Dabhoi Junction railway station

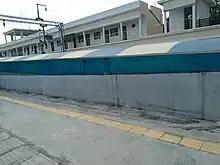
station platform

Dabhoi Junction railway station is at a distance of about 36 km from Vadodara. The station is about 161 years old and was once the largest narrow-gauge railway station in Asia. Although few narrow-gauge lines remain in India, because most have been converted to broad gauge, this is one of the remaining unchanged lines. Steam-powered trains for Miyagam Karjan, Chandod, Vadodara operate here.